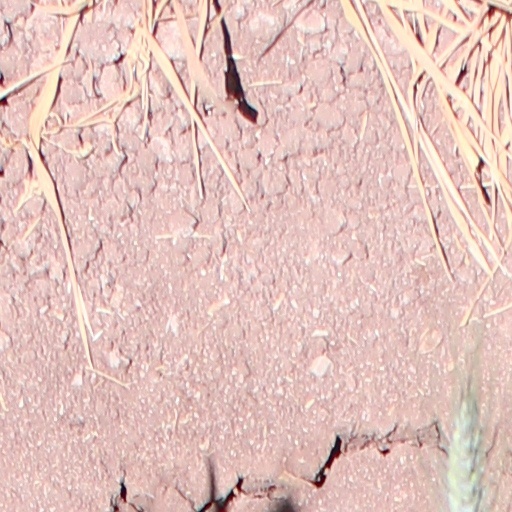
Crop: wheat